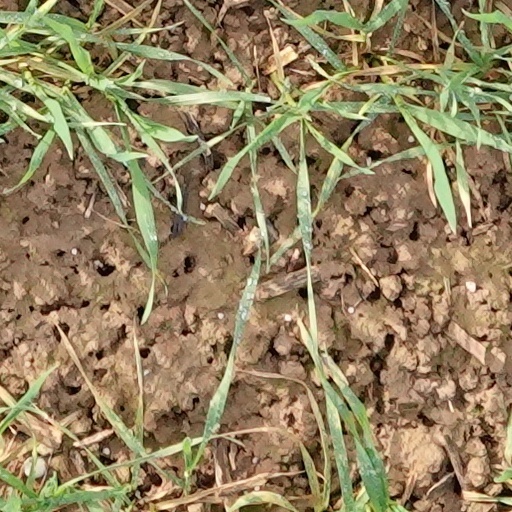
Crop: wheat